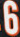
Number: 6